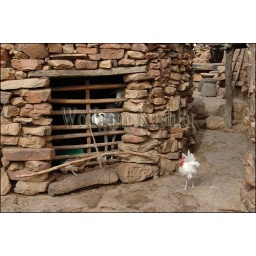
Mali, near bandiagara, dogon country, niogono dogon village, village scene with sheep and chicken